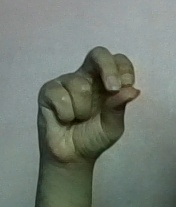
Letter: gaaf